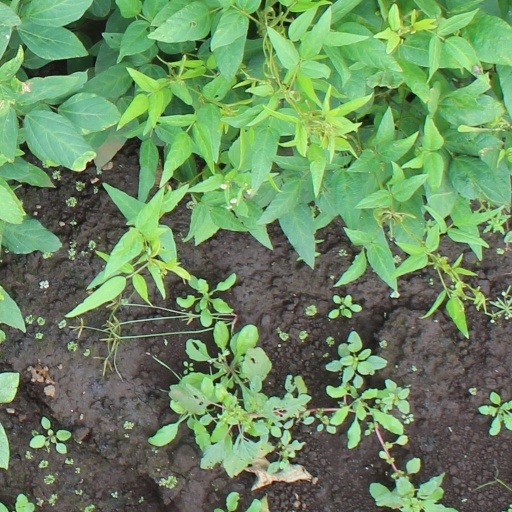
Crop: soybean